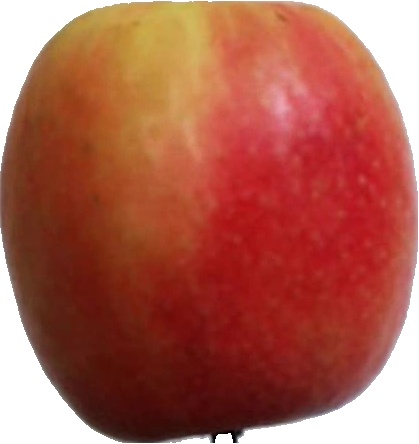
Label: apple_pink_lady_1